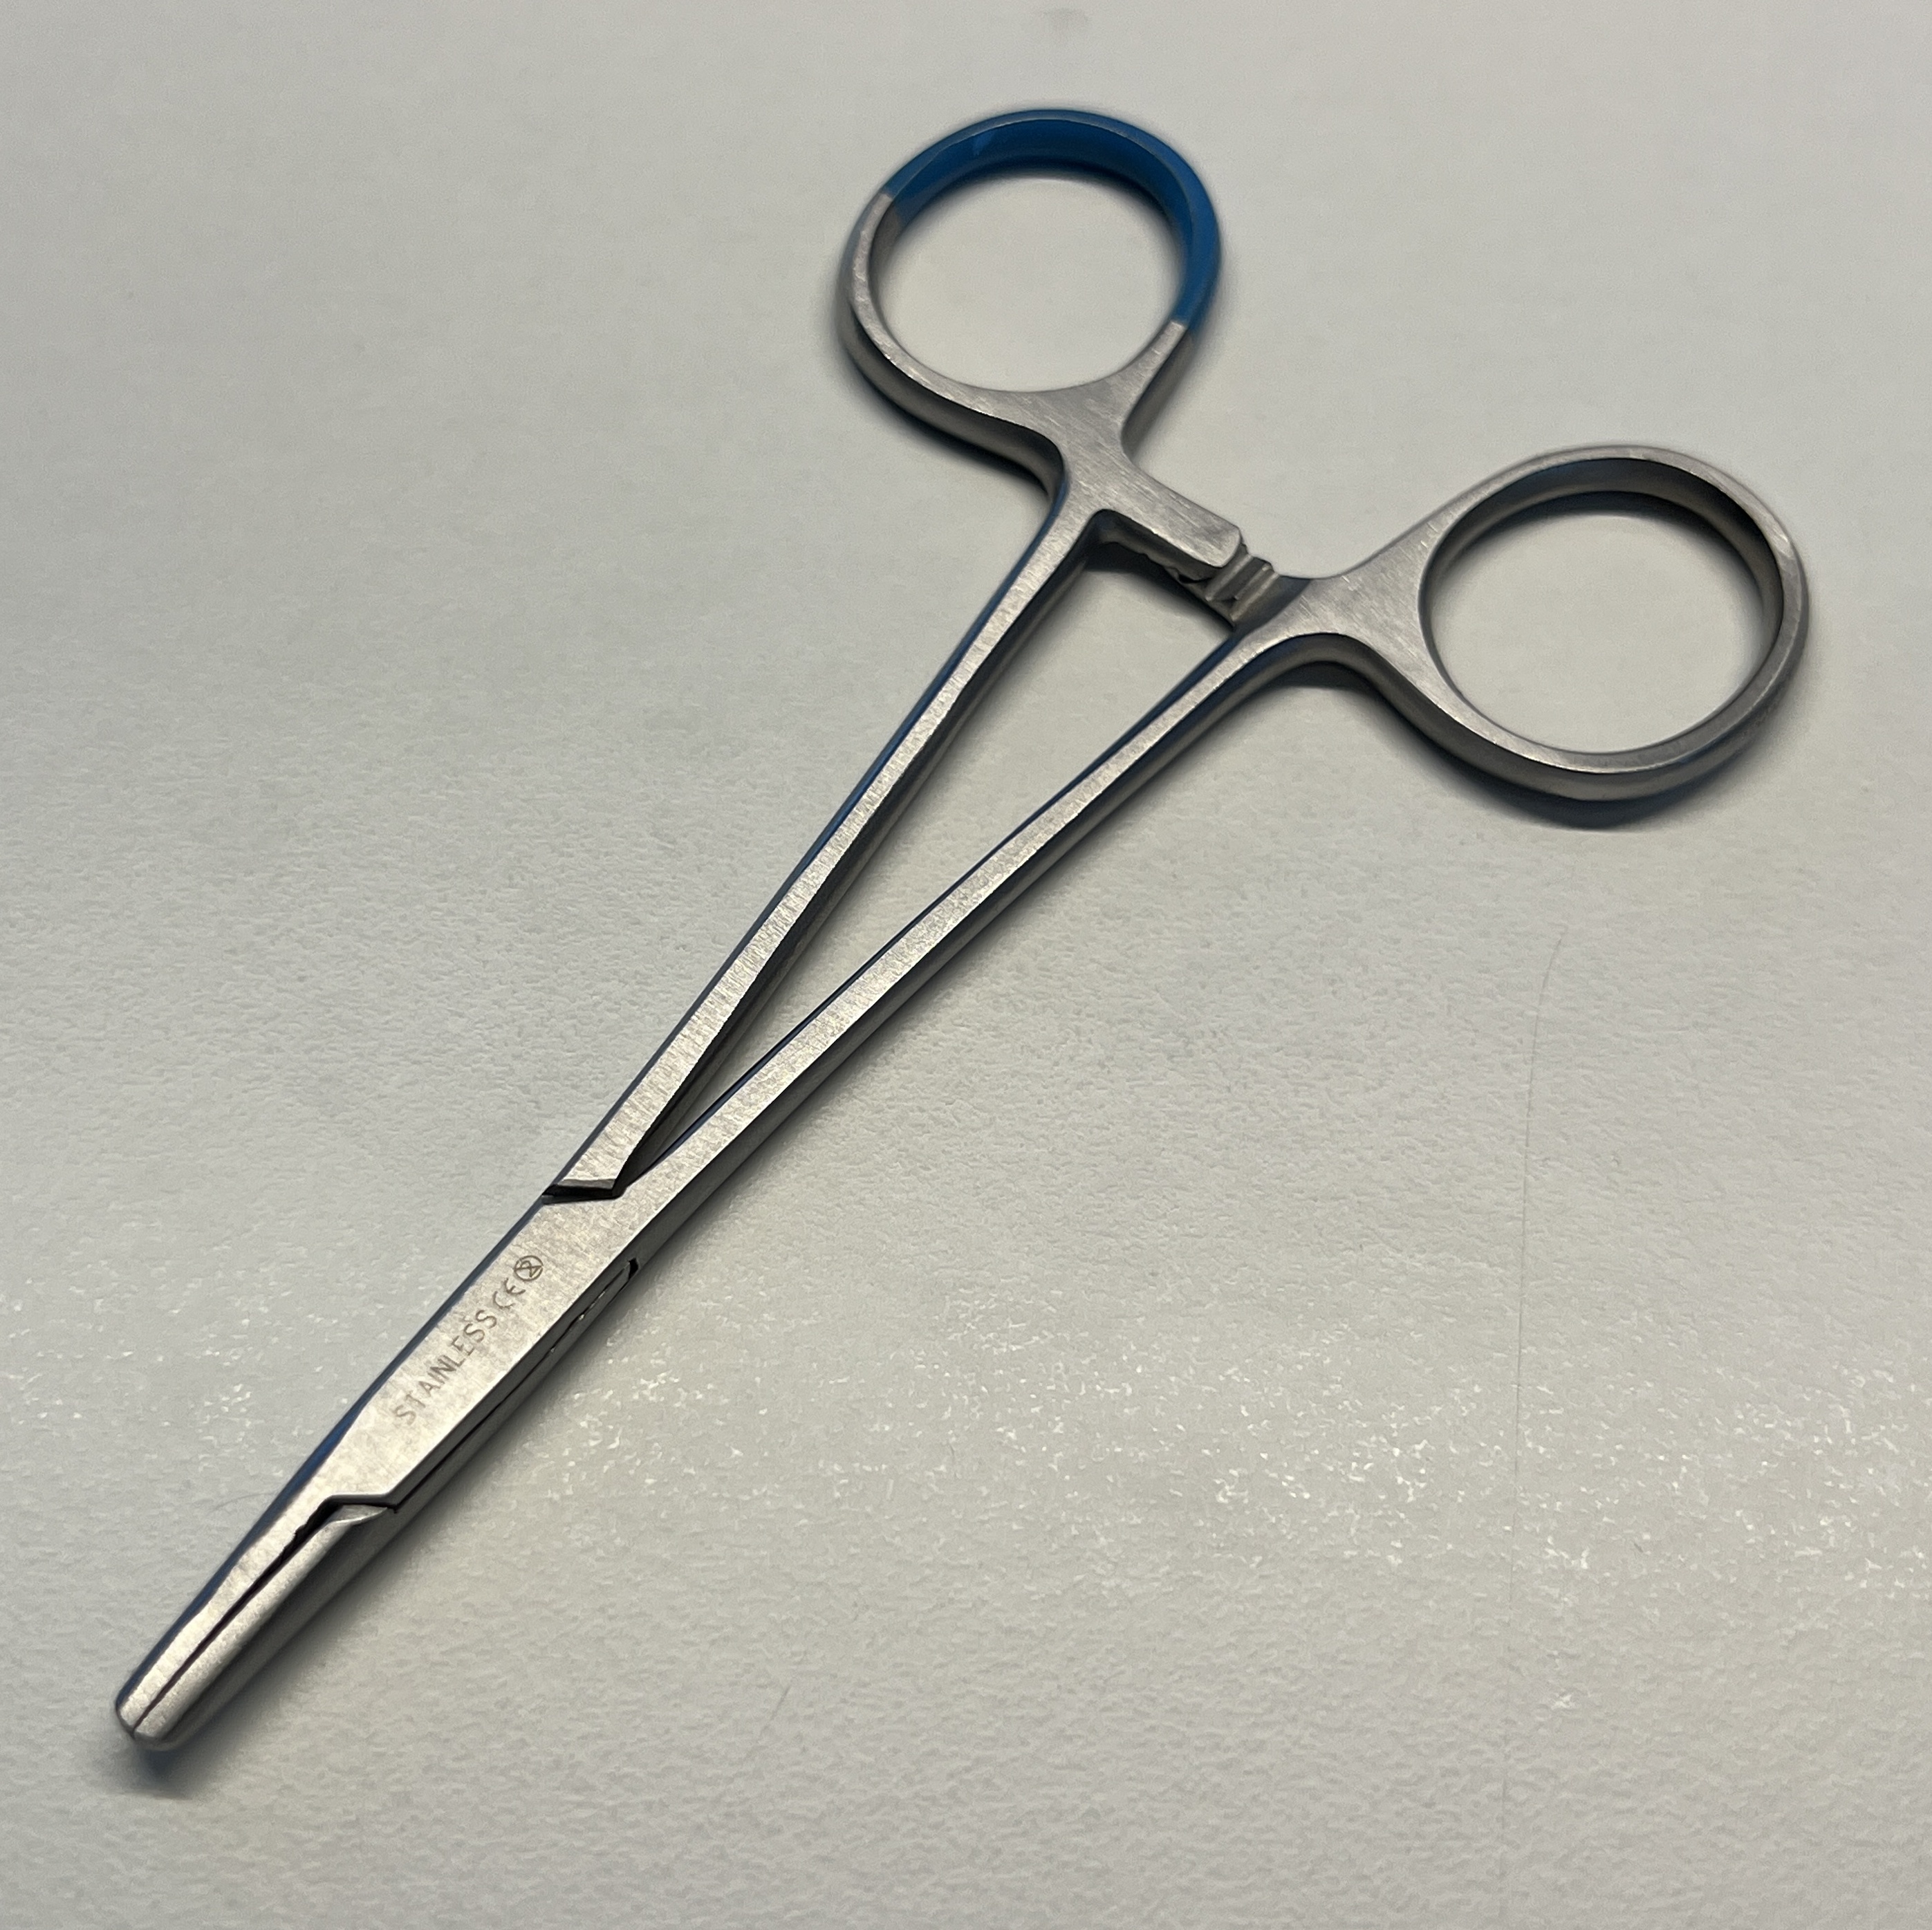
Hinged instrument state: closed